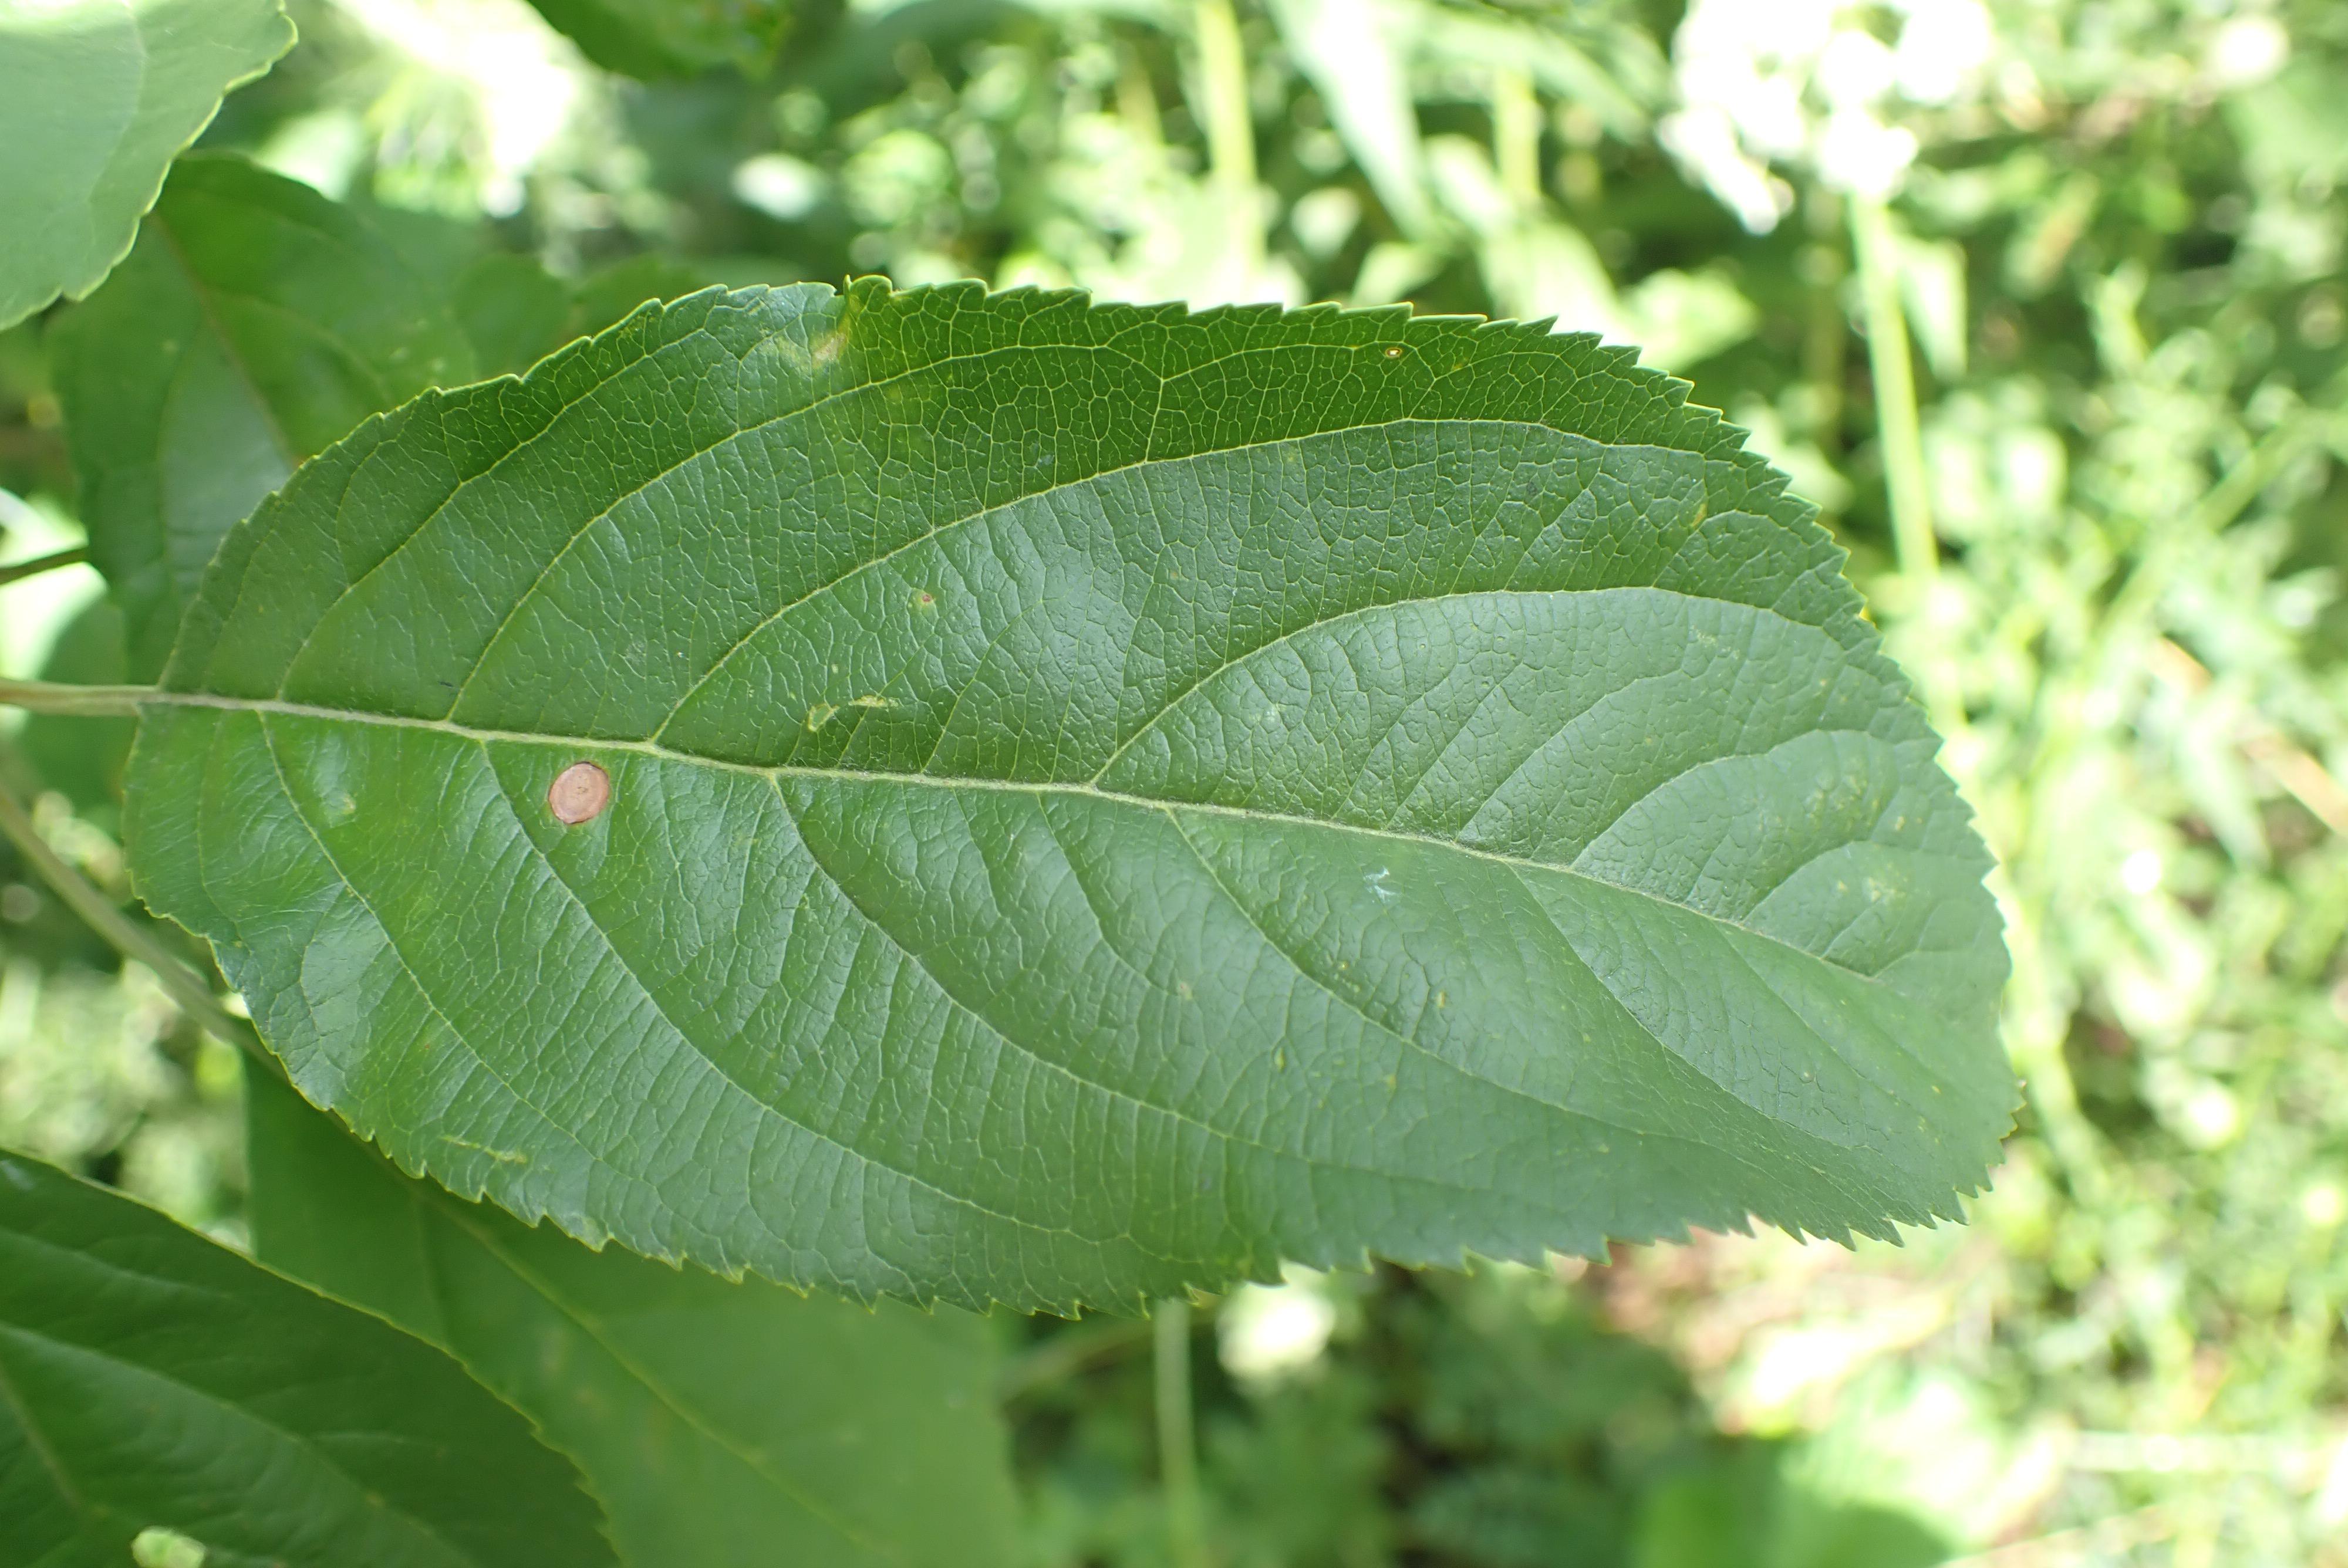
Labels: frog_eye_leaf_spot